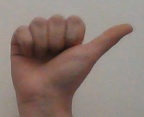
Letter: dhad